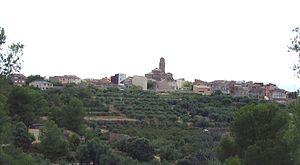
Els Guiamets est une commune de la province de Tarragone, en Catalogne, en Espagne, de la comarque de Priorat.